Puerto Cortés

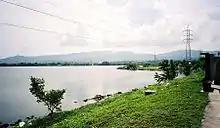
Laguna de Alvarado

The proposal to construct an "inter-oceanic railway" ("Ferrocarril Interoceánico") in 1850, a product of the demand for transport from the Atlantic to the Pacific caused by the United States Gold Rush of 1849, began with the anchoring of the railroad at Puerto Cortés. The rail line construction had many problems. In 1876 President Marco Aurelio Soto nationalised the Trans-Oceanic Railroad, which only reached to San Pedro Sula. When the Panama Canal was completed in 1903, the alternative plan to connect the coasts was abandoned. The region became an early centre for banana production in Honduras through cultivation and export, and the port was a leader in the export of bananas.